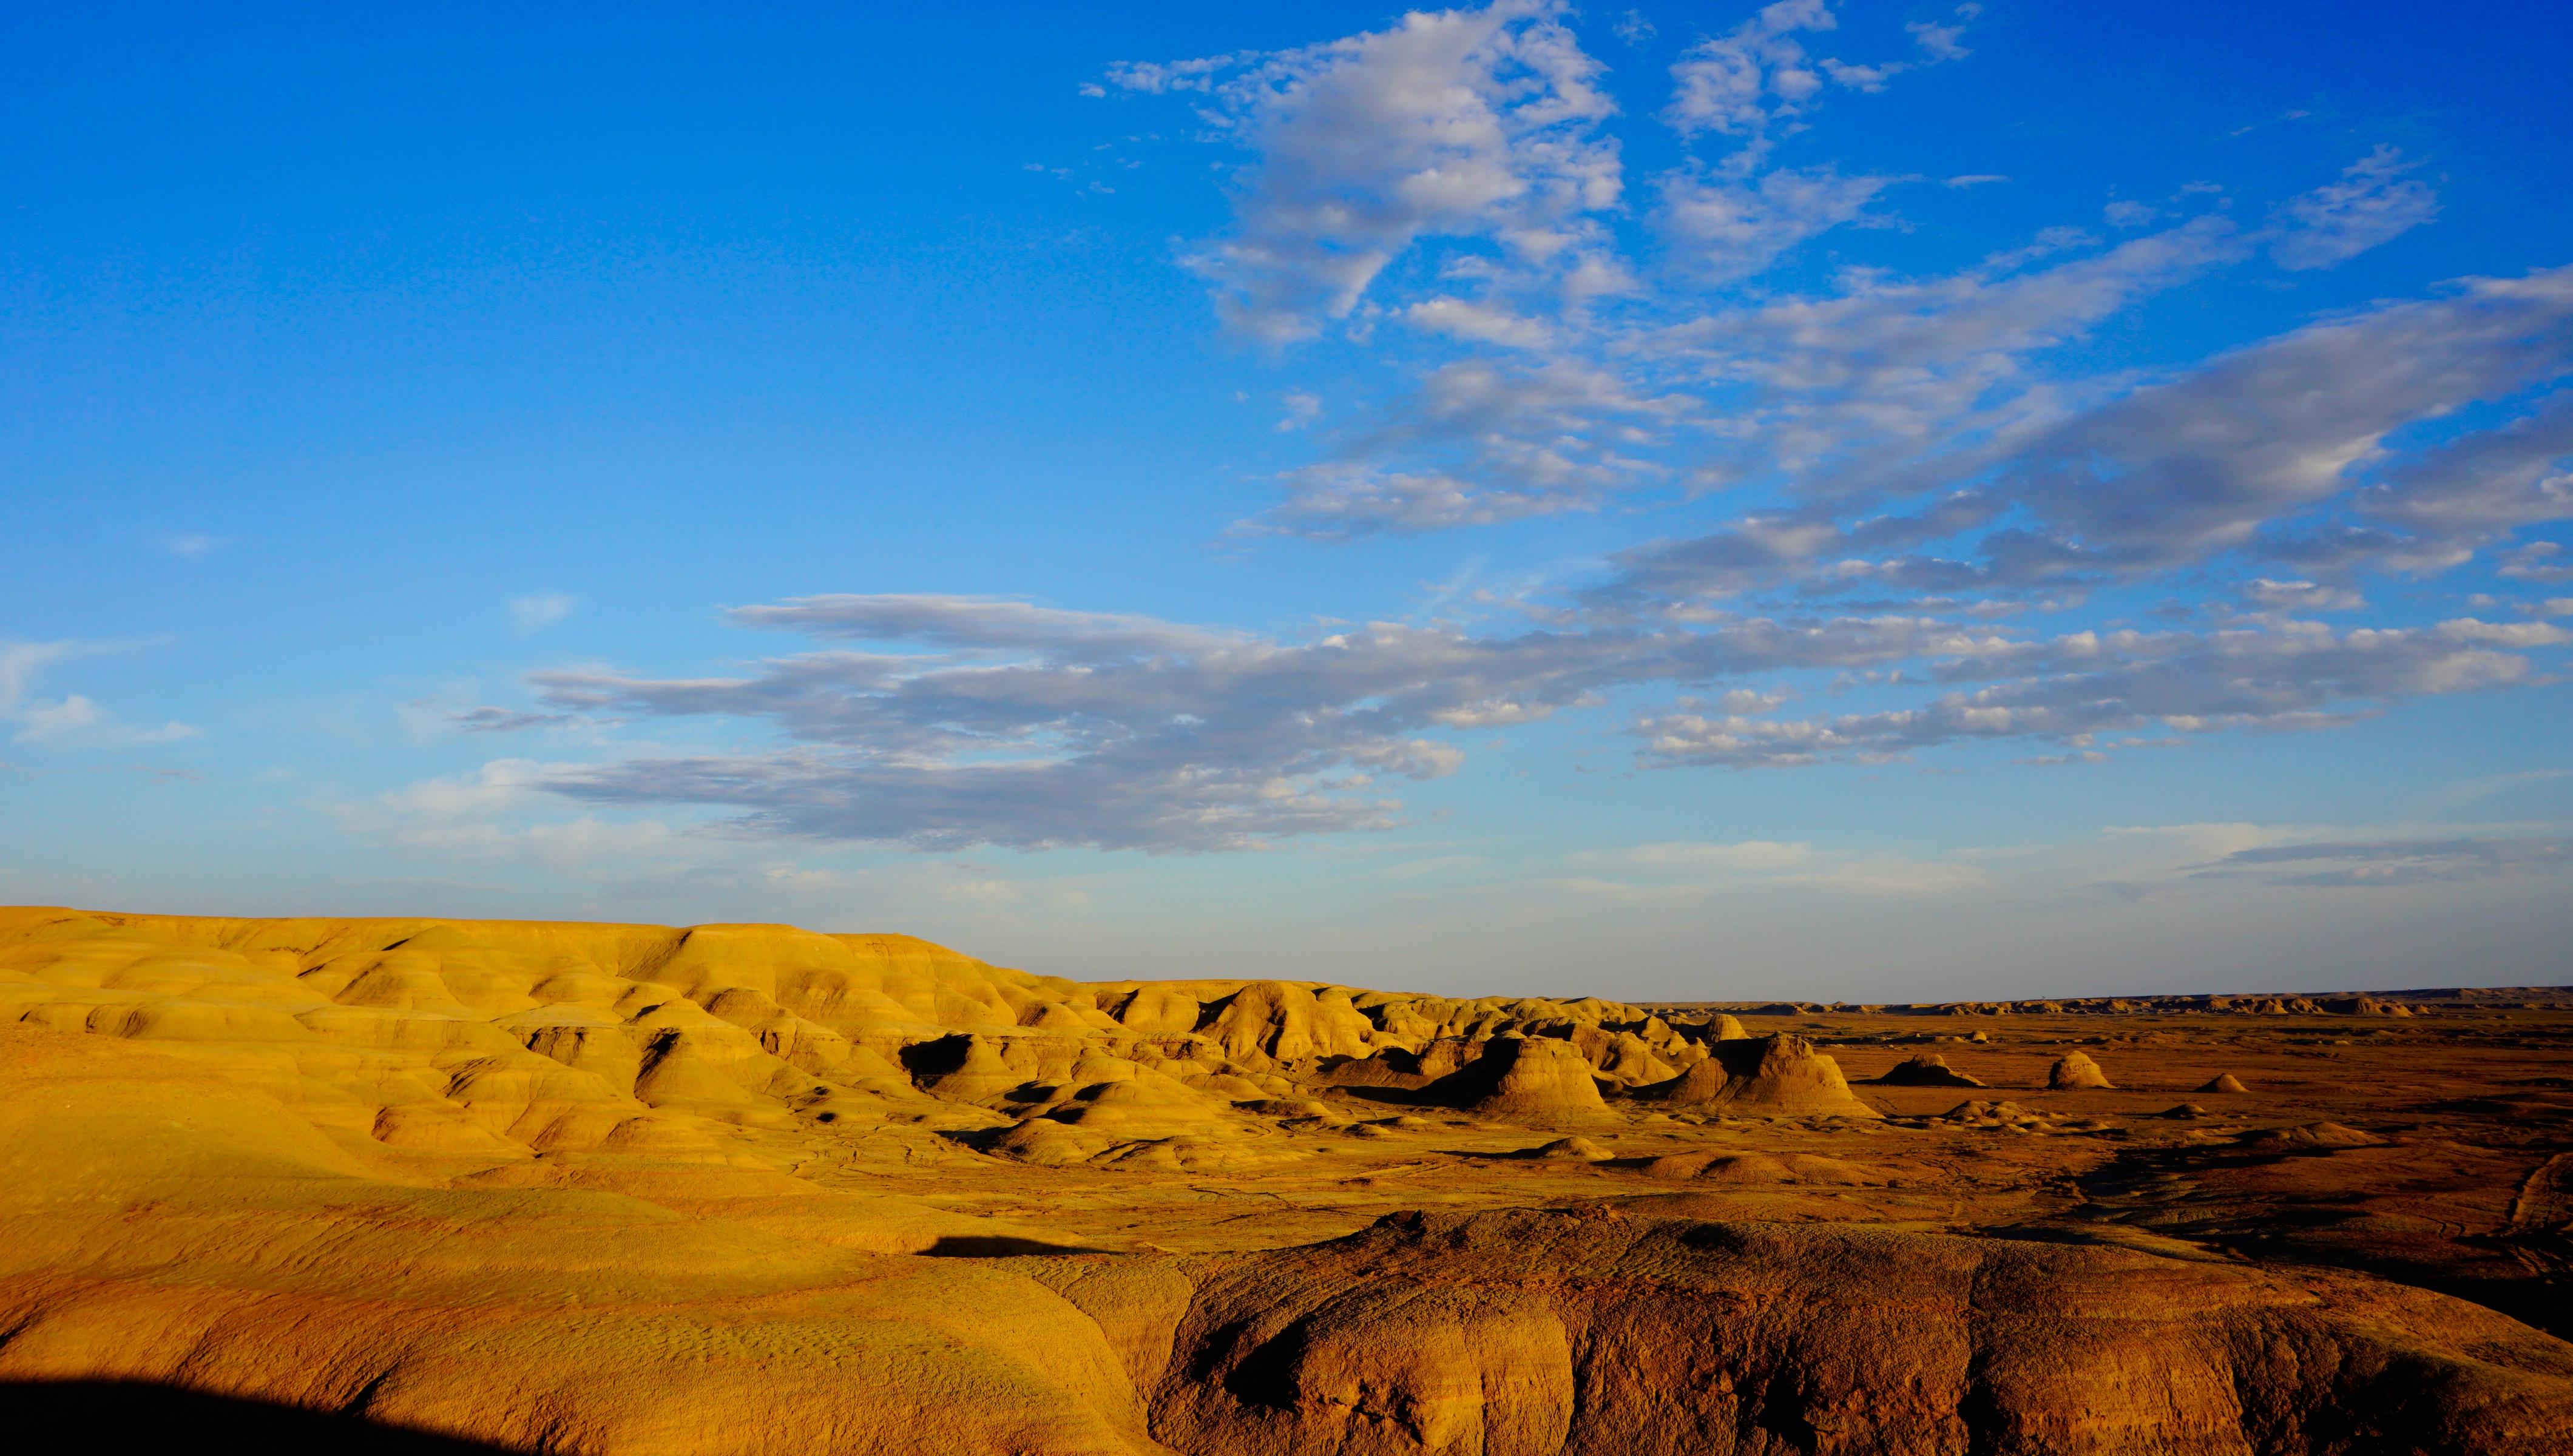
landscape, sand, horizon, cloud, sky, sunset, prairie, desert, valley, formation, dusk, plain, grassland, badlands, plateau, ecosystem, sahara, butte, steppe, landform, erg, natural environment, geographical feature, aeolian landform